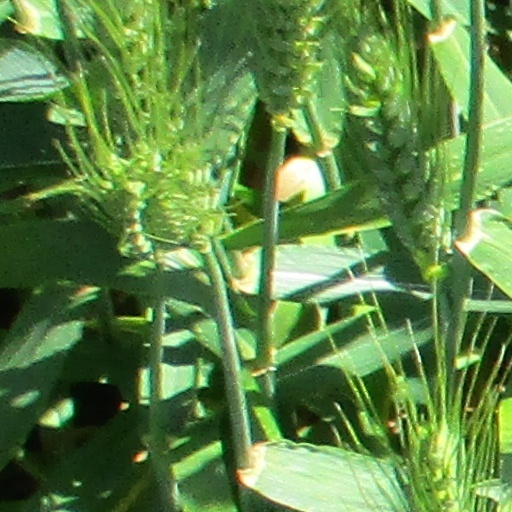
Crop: wheat